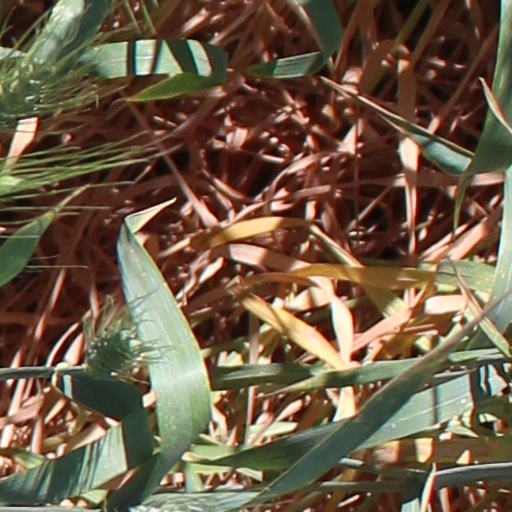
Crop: wheat